Oxford

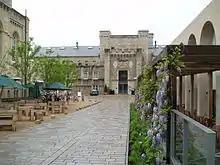
Oxford Malmaison Hotel

During the English Civil War Charles I made Oxford his de facto capital (1642–1646): he moved his court to Oxford, using the city as his headquarters after being expelled from London.